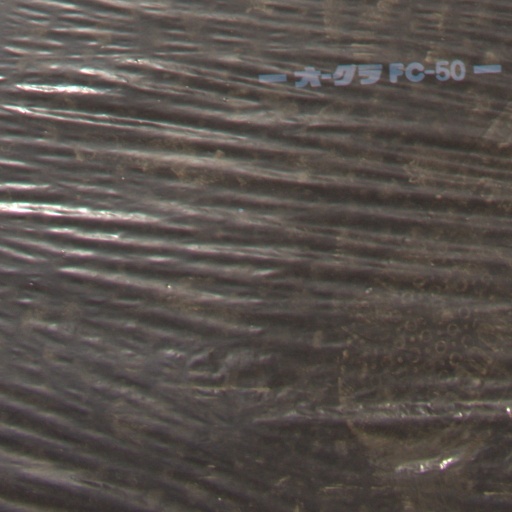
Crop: Jerusalem artichoke